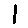
Label: 1